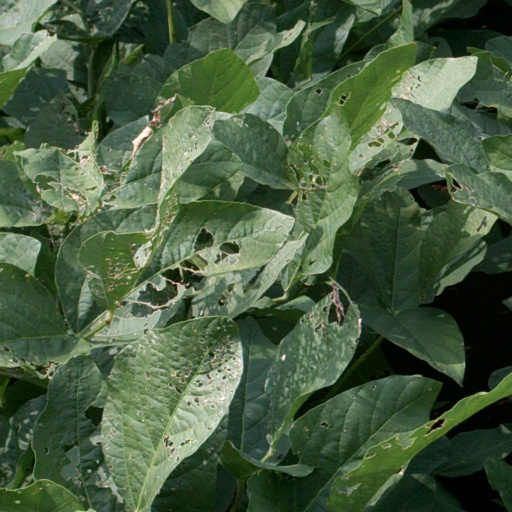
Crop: soybean